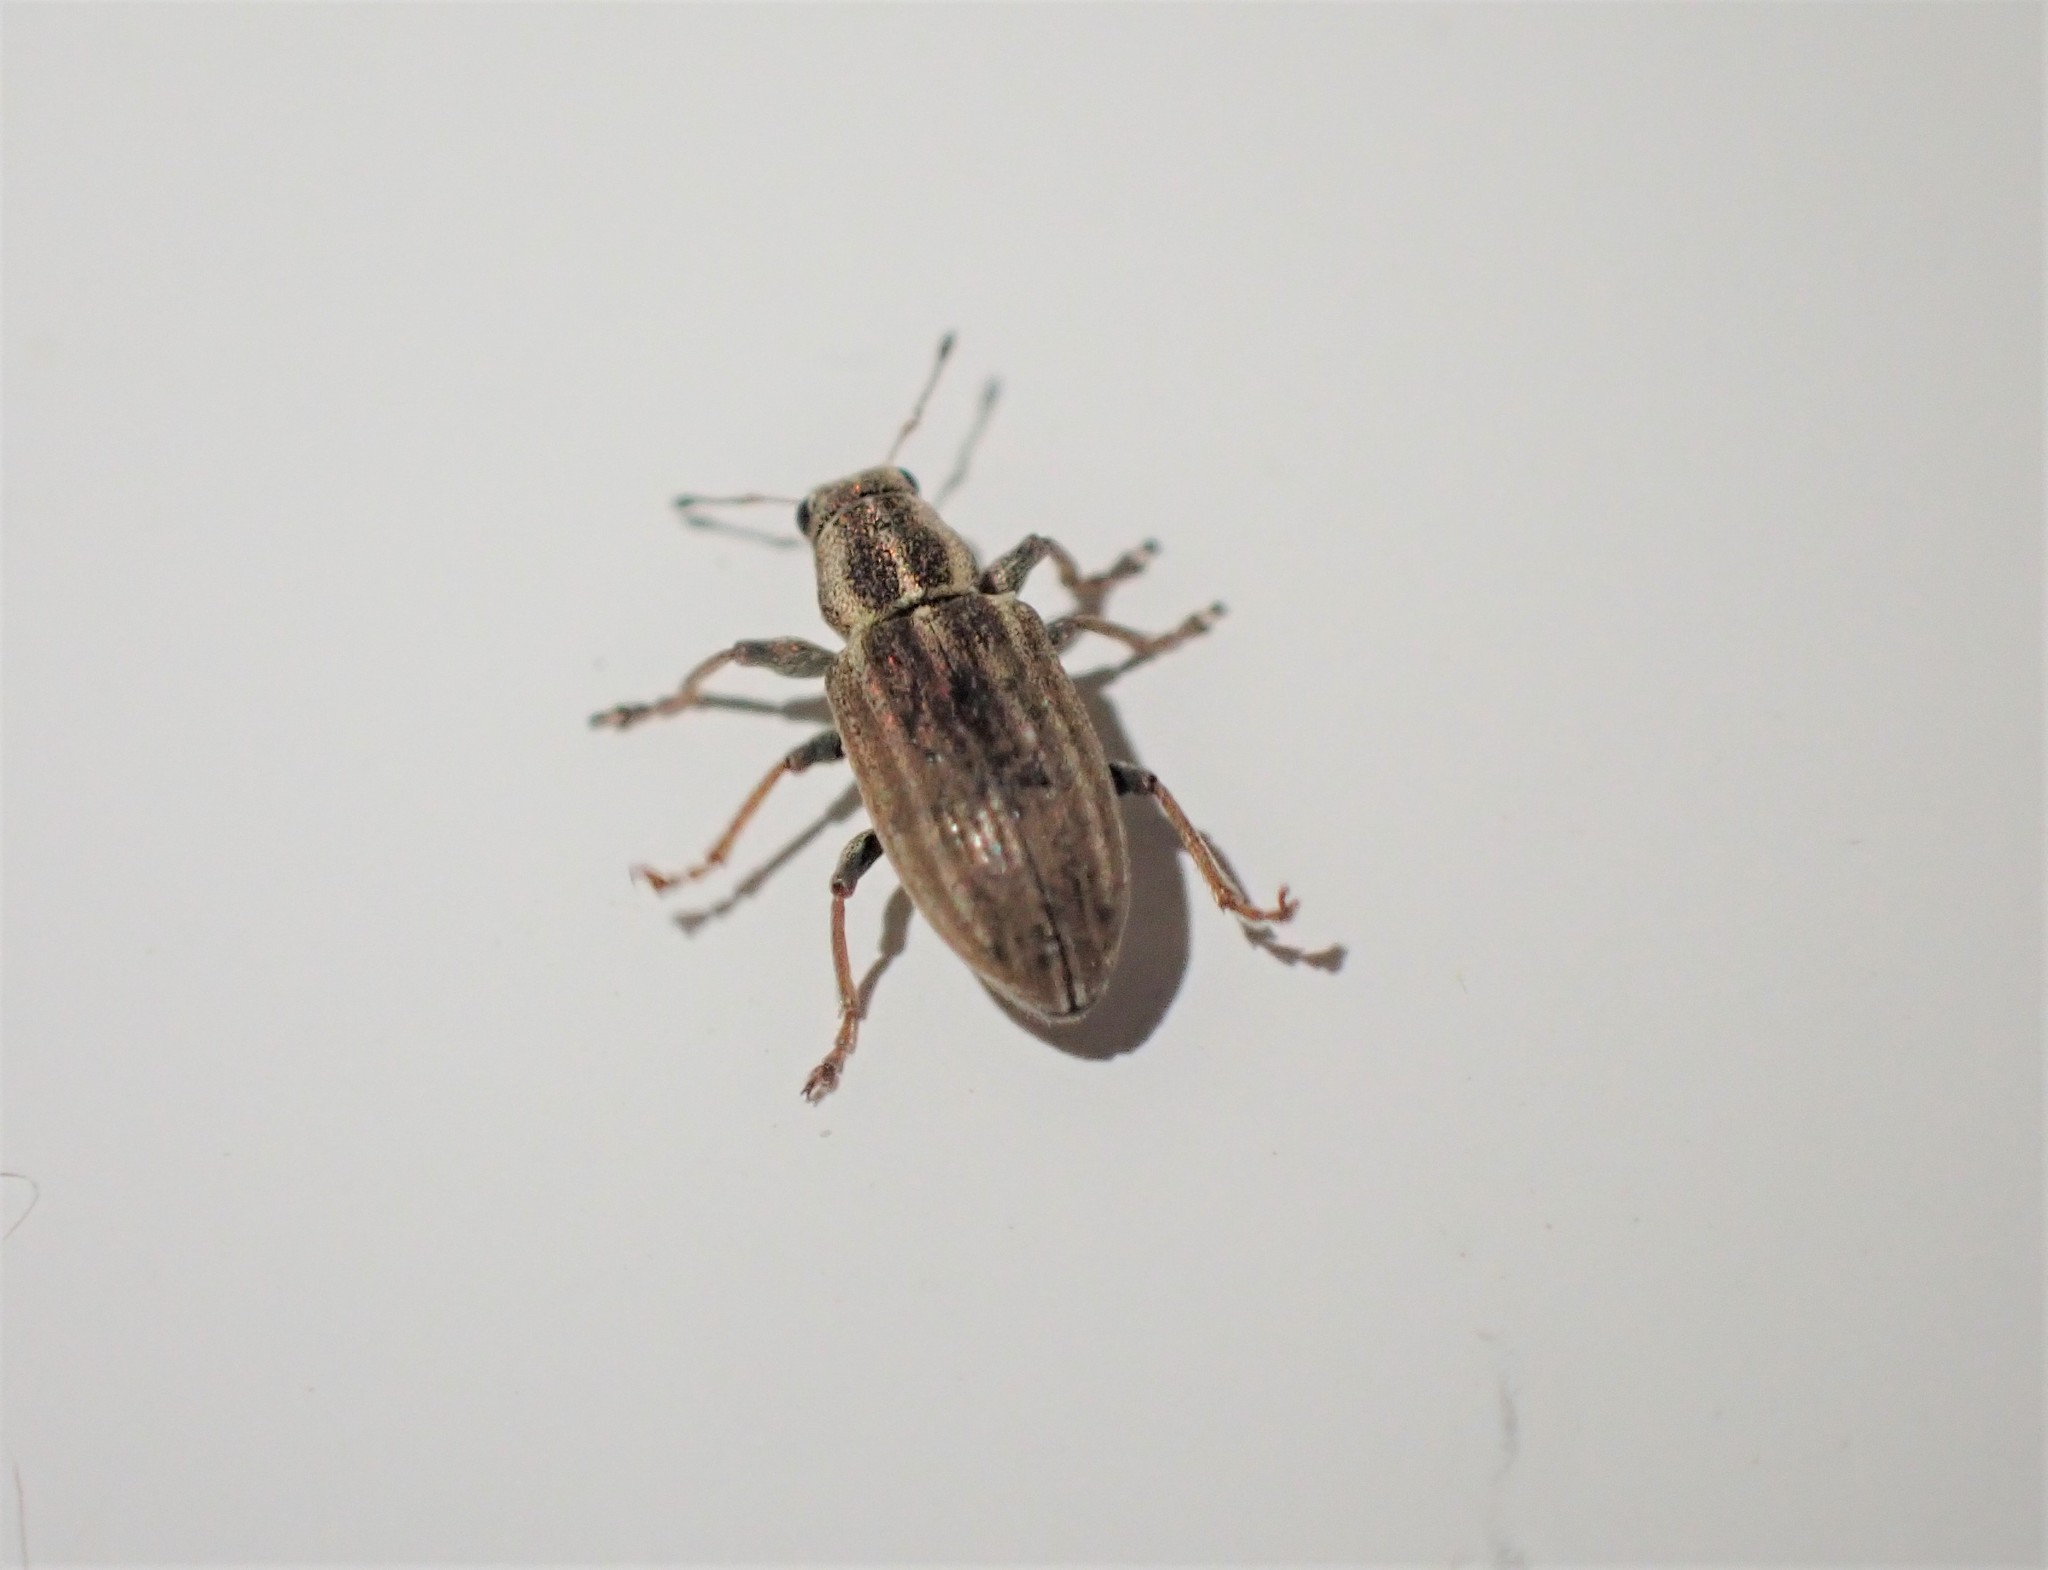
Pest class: pea_leaf_weevil